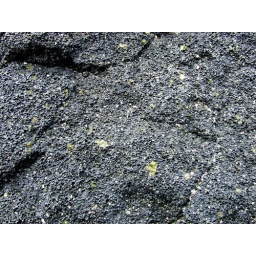
I like the chunks of olivine embedded in the lava. When it erodes away, it creates areas of green sand on the beach.